On the Count of Three

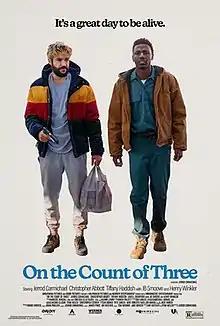
Theatrical release poster

On the Count of Three is a 2021 American dark comedy drama film directed by Jerrod Carmichael (in his feature directorial debut) and written by Ari Katcher and Ryan Welch. It stars Carmichael and Christopher Abbott as two best friends who make a suicide pact and spend their final day taking care of unfinished business. The supporting cast includes Tiffany Haddish, J. B. Smoove, Lavell Crawford, and Henry Winkler.